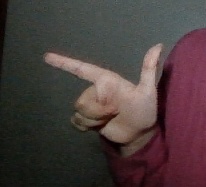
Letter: yaa